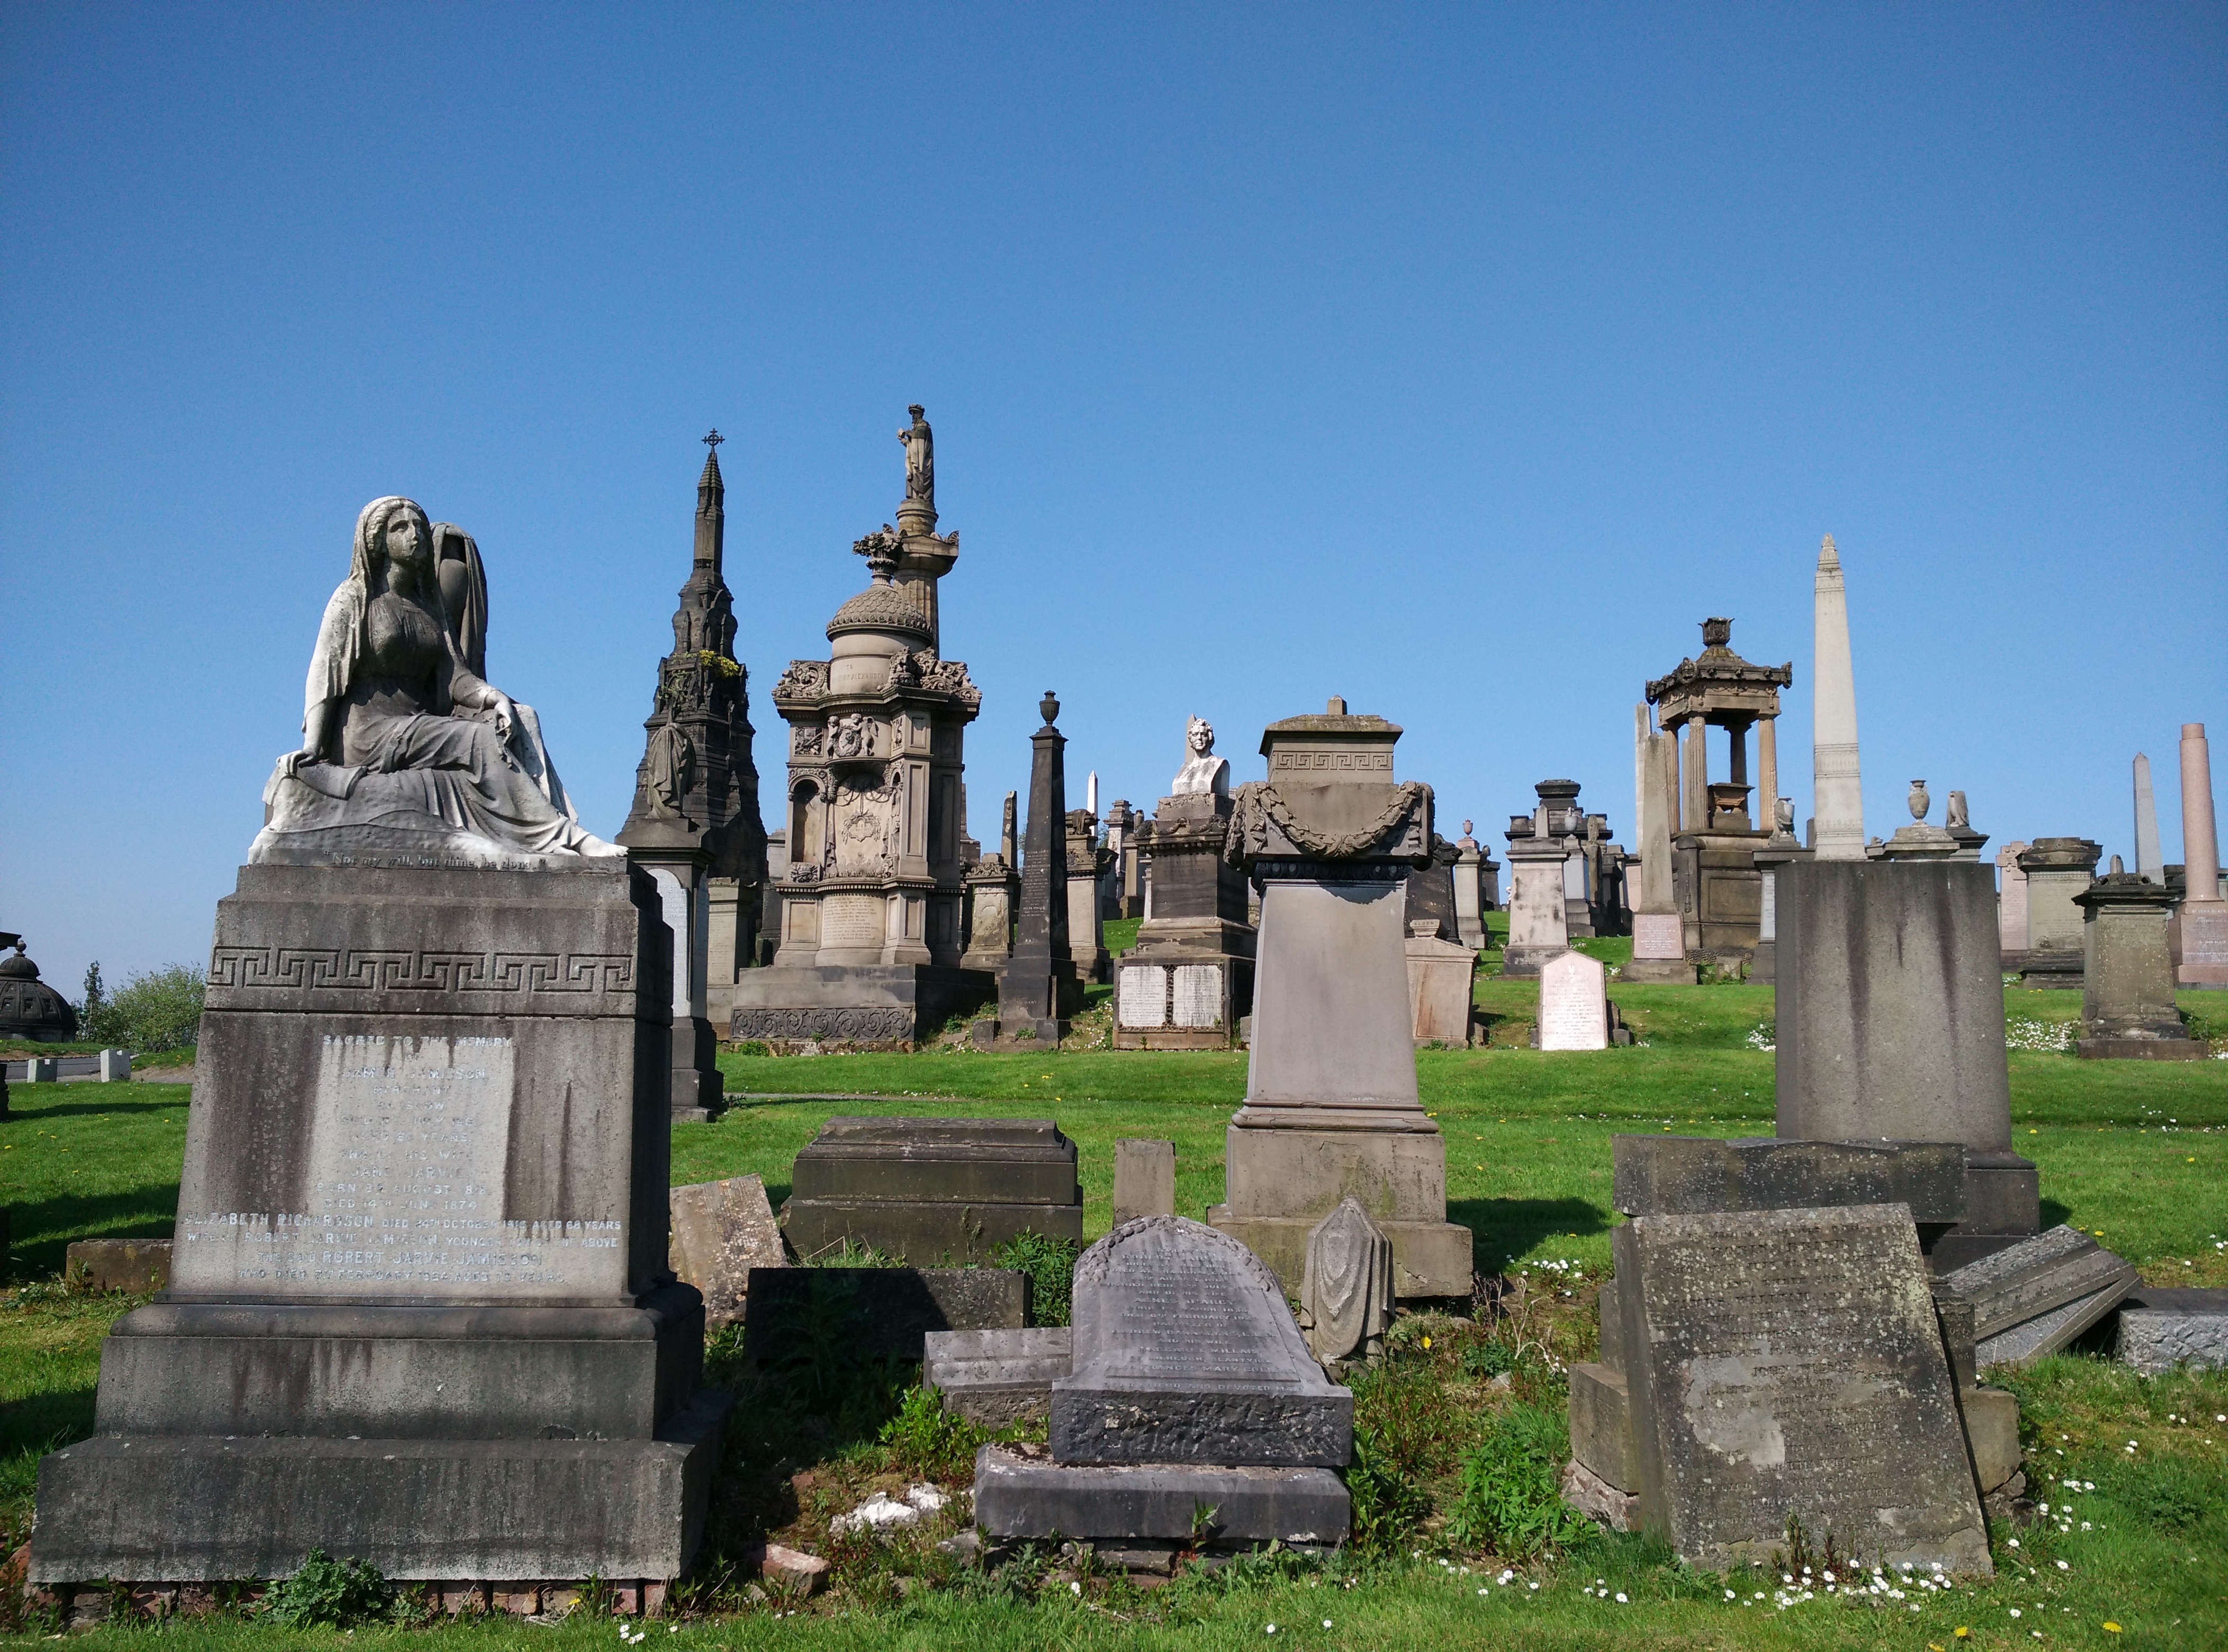
monument, landmark, cemetery, grave, ruins, scotland, glasgow, necropolis, archaeological site, historic site, ancient history